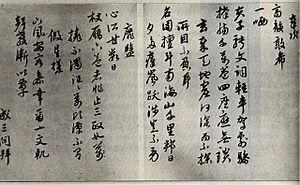
La calligraphie coréenne, en coréen seoye, est la tradition coréenne de l'art de la calligraphie. Alors que la calligraphie coréenne primitive était écrite en caractères chinois, notamment les hanja, la calligraphie coréenne moderne concerne également l'écriture en hangeul, l'alphabet coréen.